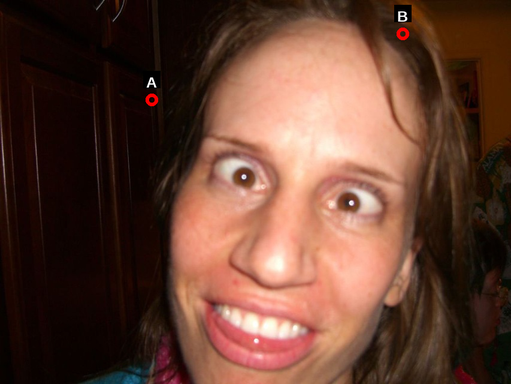
Question: Two points are circled on the image, labeled by A and B beside each circle. Which point is closer to the camera?
Select from the following choices.
(A) A is closer
(B) B is closer
Answer: B